Blatná

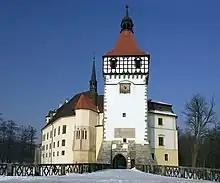
Blatná water castle

The first settlement of the area is documented by archaeological finds up to the 4th century. In the 8th and 9th centuries, a Slavis settlement is documented. The first written mention of Blatná is from 1235, when there probably already existed a keep with a settlement. In the 14th century, Blatná became a property of the Bavors of Strakonice family, which leads to the development of the settlement.